Question: What shape is the doughnut?
Tambaya: Wanne siffa ne doughnut din?
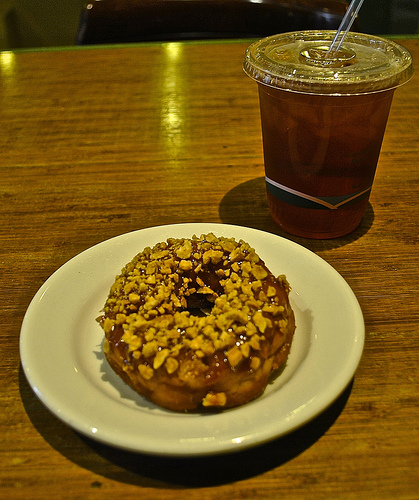
Answer: Circle.
Amsa: Zagaye.